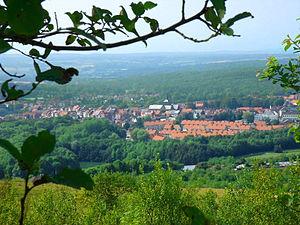
Desvres est une commune française située dans le département du Pas-de-Calais en région Hauts-de-France.
Le Boulonnais est une région naturelle maritime et bocagère située sur le littoral de la Manche, dans le département du Pas-de-Calais.